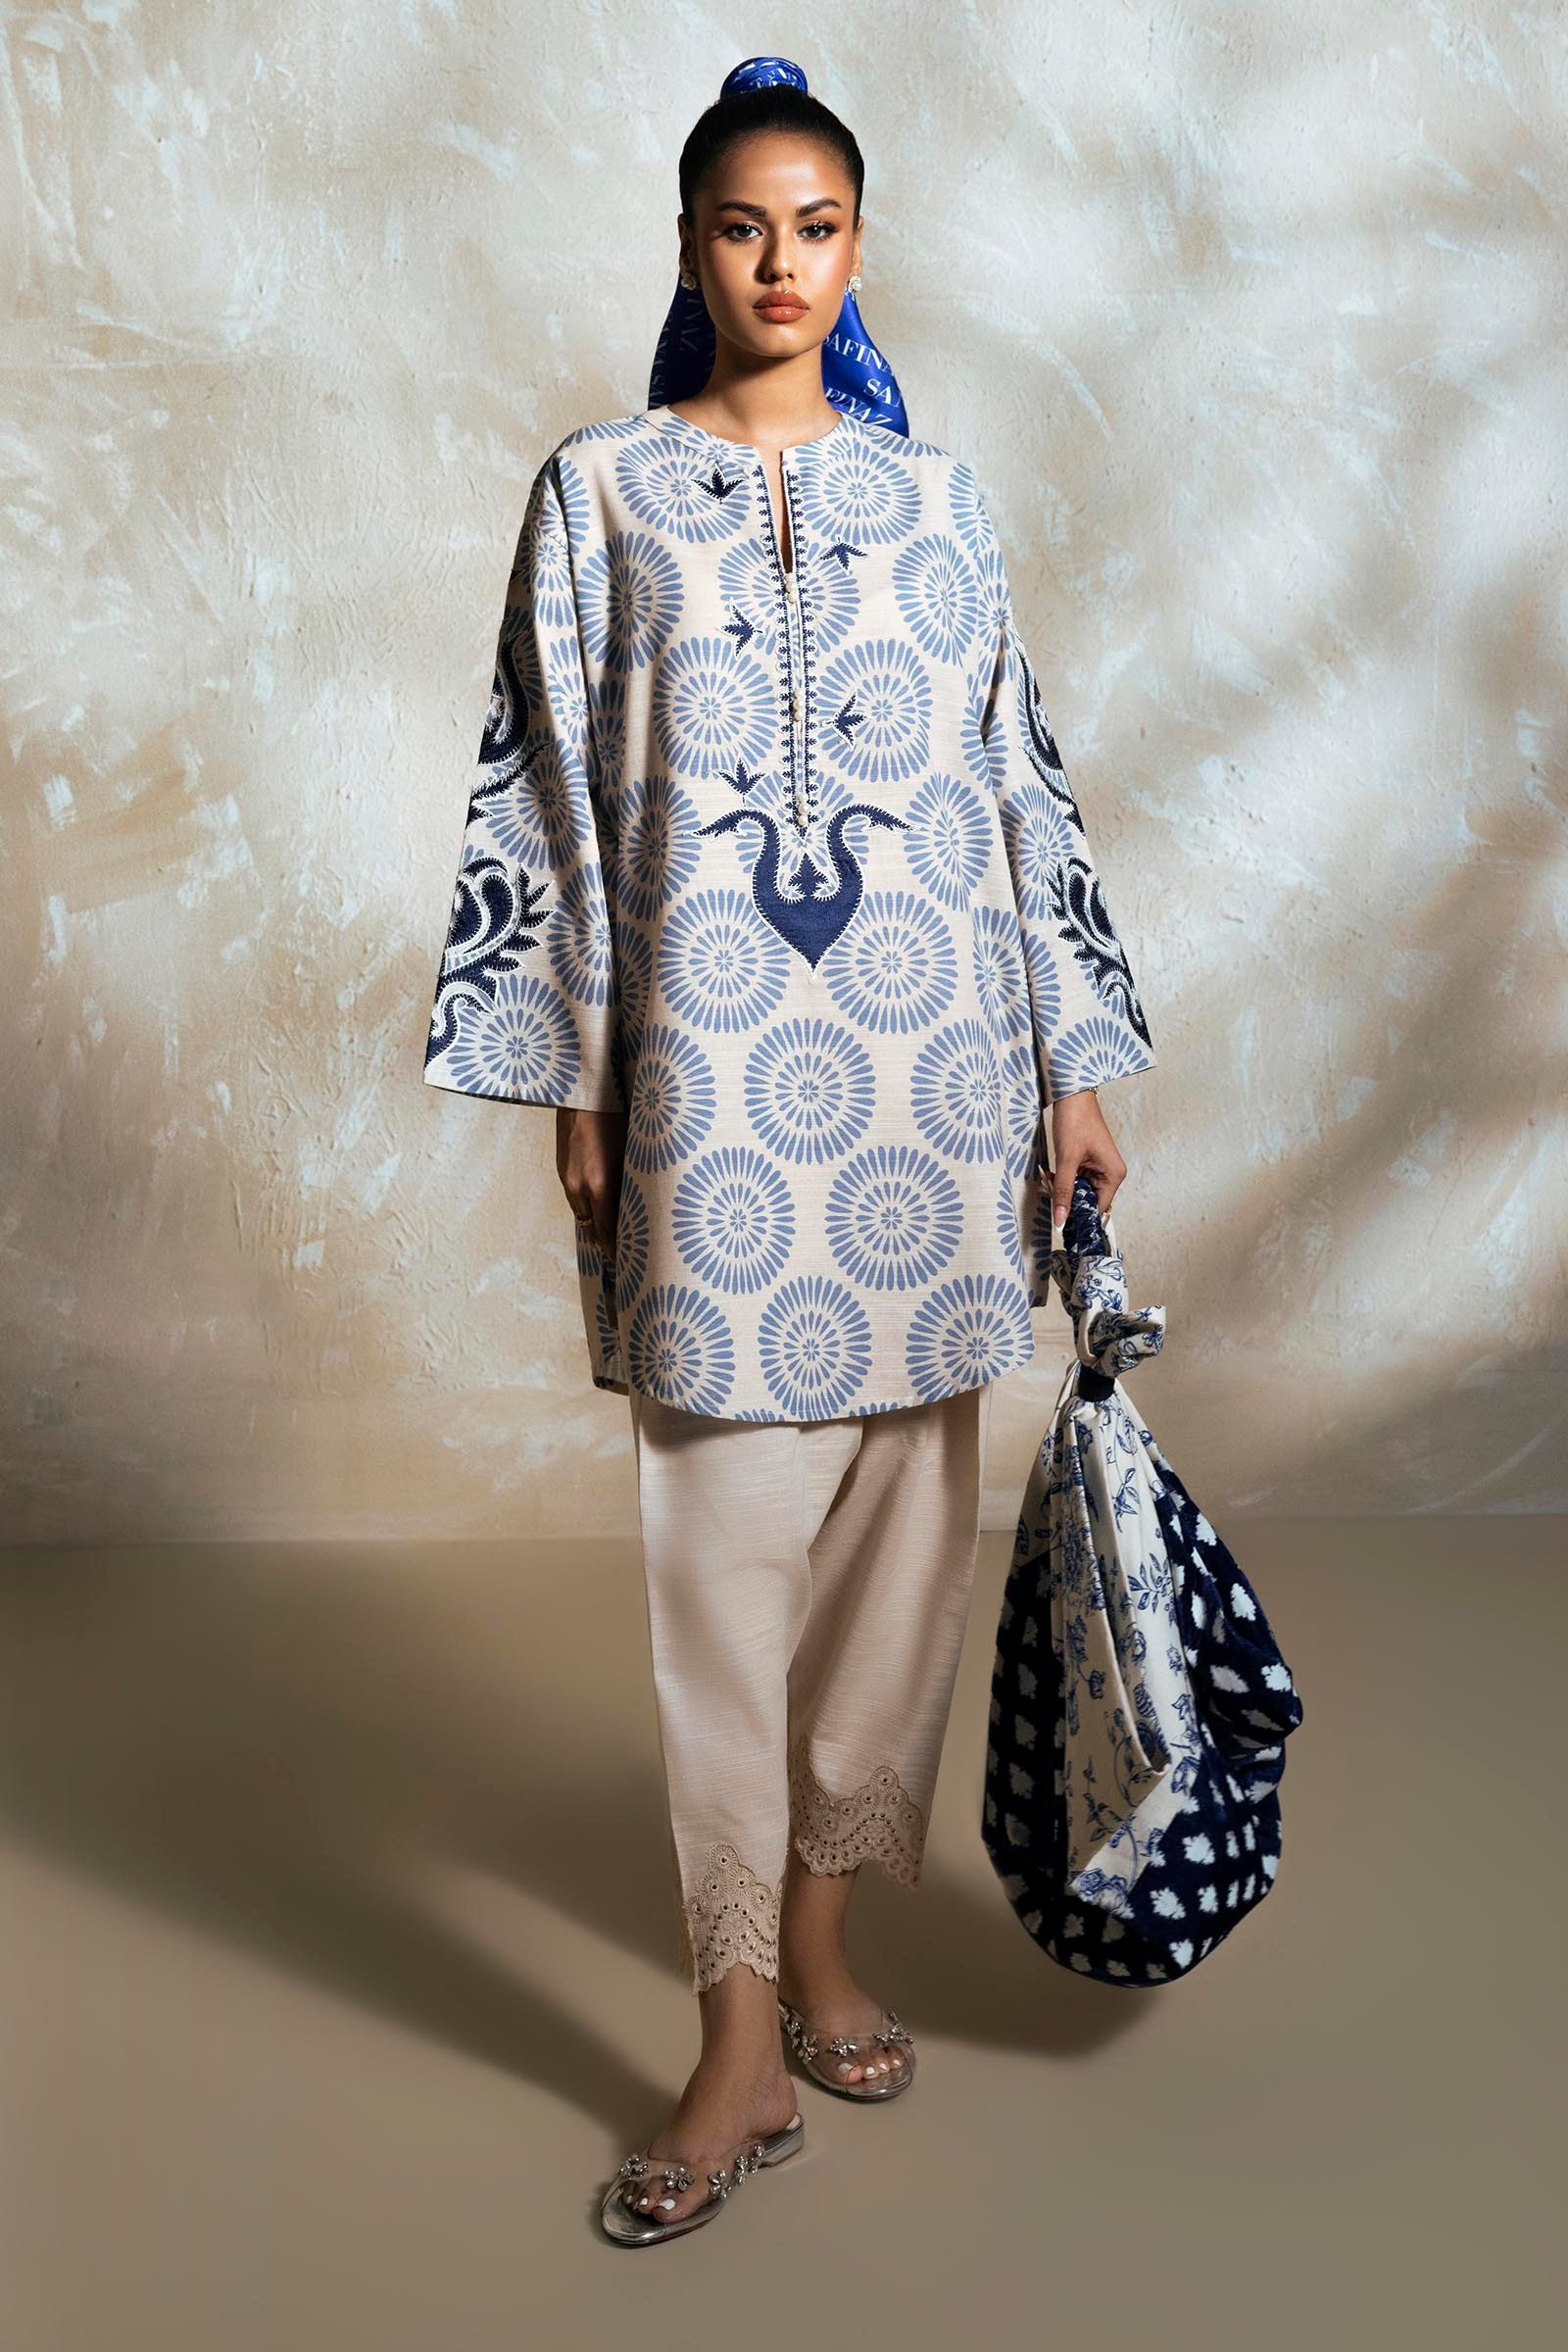
blue and white kashmir print cotton tun